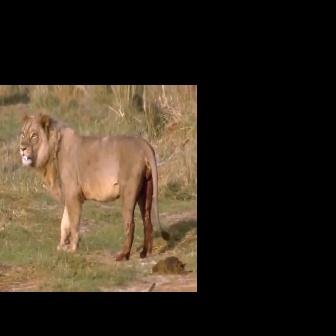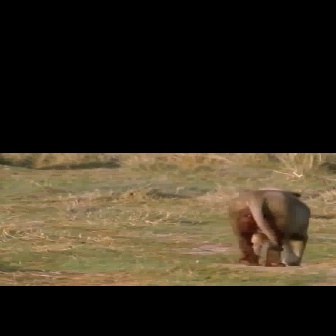
  Please identify the target specified by the bounding box [19,111,168,260] in the first image and locate it in the second image. Return the coordinates in [x_min,y_min,x_max,y_max] format.
Answer: [228,186,309,267]